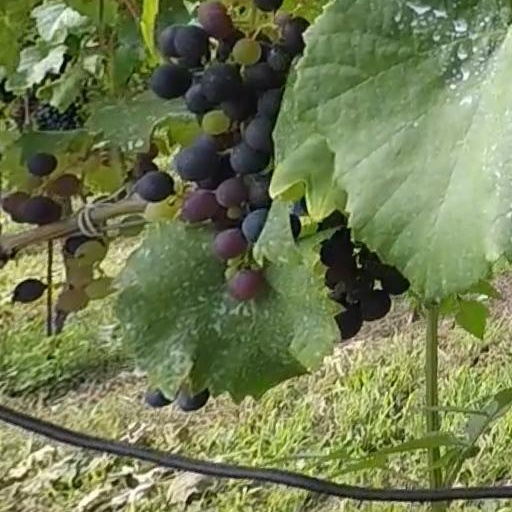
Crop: grape